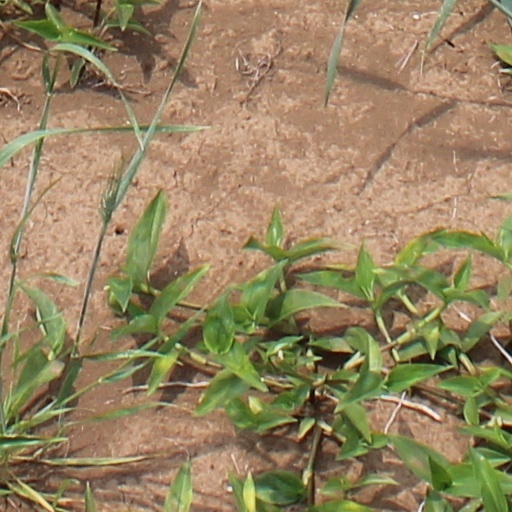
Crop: wheat